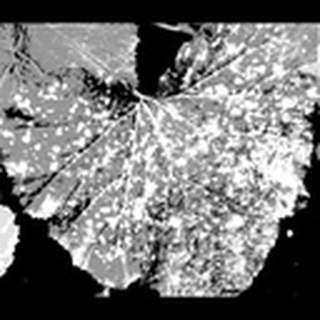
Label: cotton_powdery_mildew